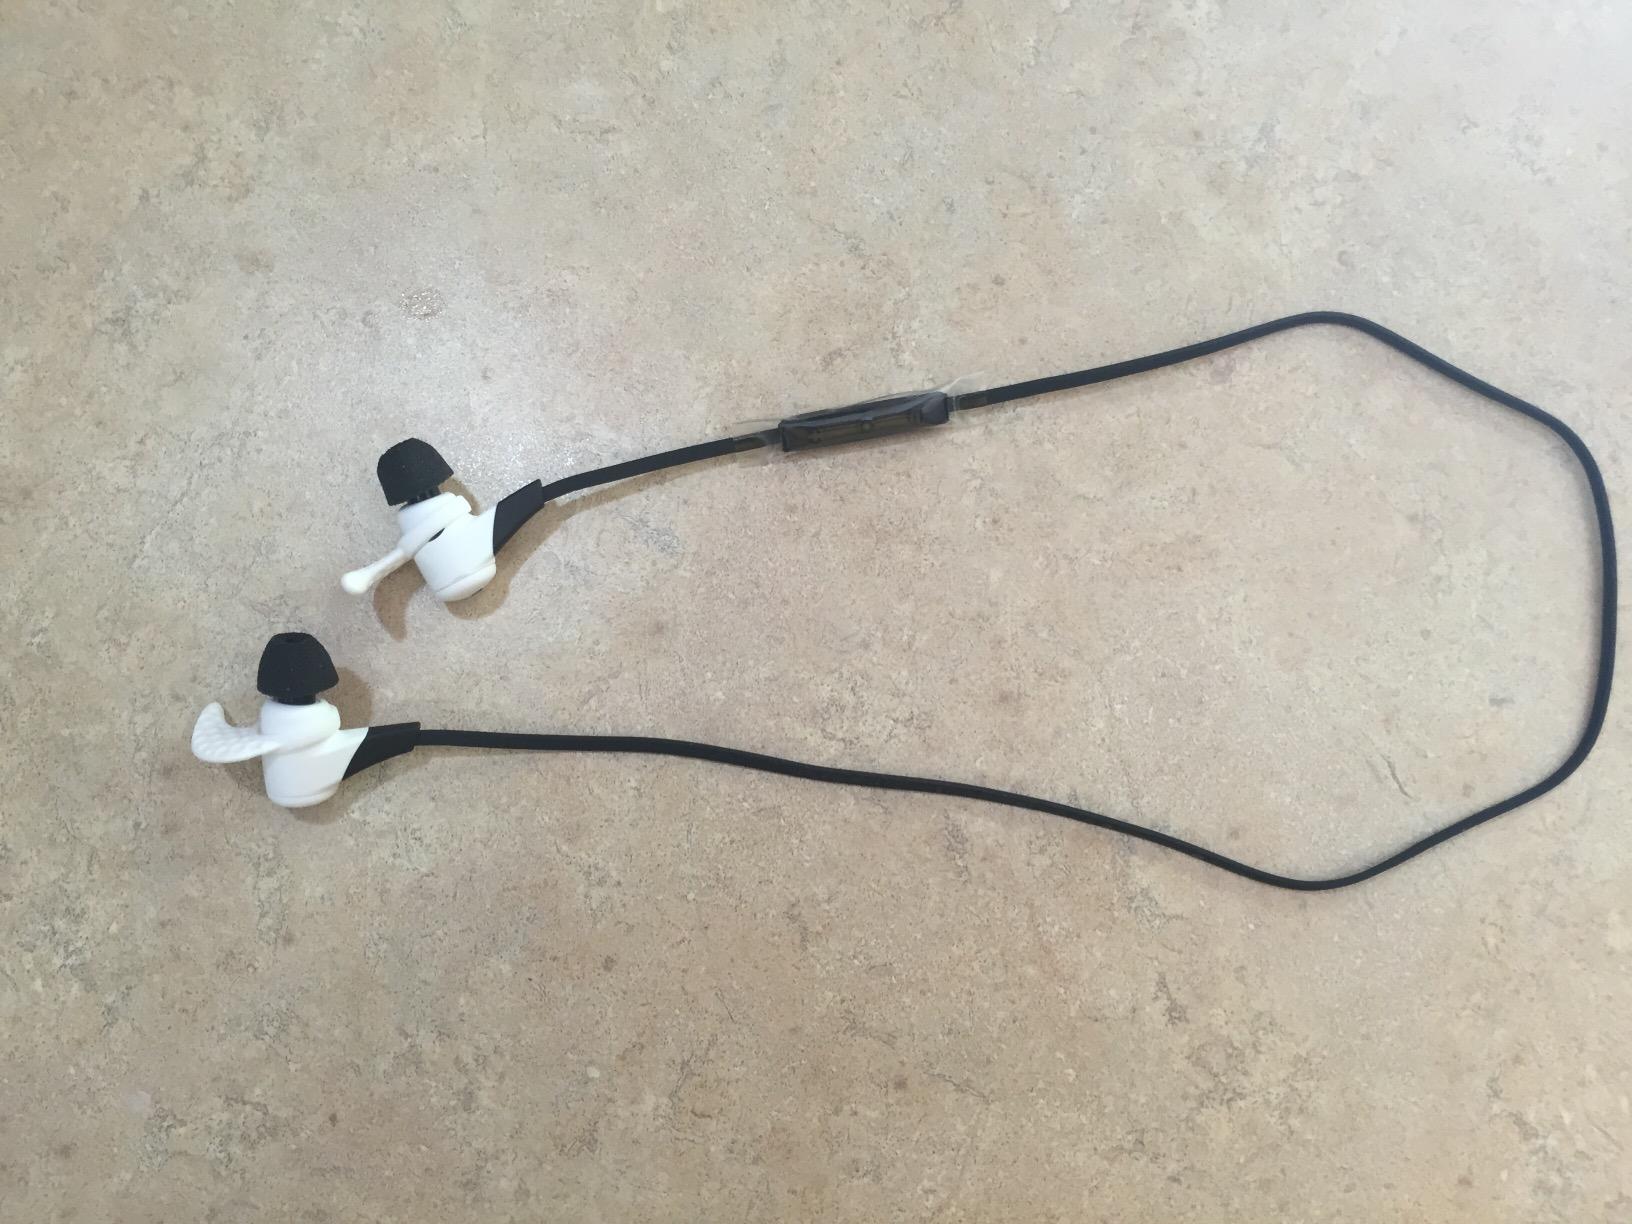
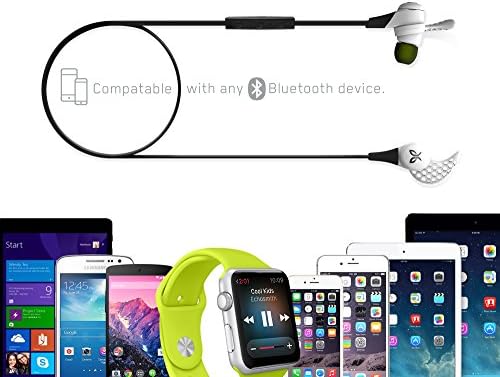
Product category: headphones
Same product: yes